Federal Ministry of Agriculture, Food and Regional Identity

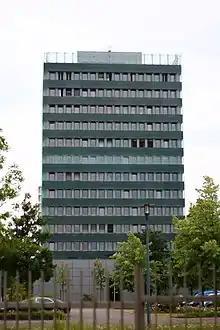
The BMEL headquarters in Bonn, Germany

The Federal Ministry of Agriculture, Food and Regional Identity (abbreviated BMLEH) is a cabinet-level ministry of the Federal Republic of Germany. Its primary headquarters are located in Bonn with a secondary office in Berlin. From 1949 to 2001 it was known as the Ministry for Food, Agriculture and Forests. Through an organizational order by the German Chancellor on 22 January 2001, it became the Federal Ministry for Consumer Protection, Food and Agriculture after the consumer protection function was transferred from the Federal Ministry for Health. The name Federal Ministry for Food, Agriculture and Consumer Protection was adopted on 22 November 2005 simply to alphabetize its functional parts in the German language. Due to the political restructurings of the 18th German Bundestag in December 2013 the division "Consumer Protection" was transferred to the Federal Ministry of Justice and Consumer Protection.